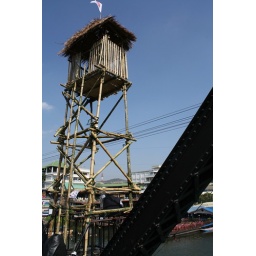
bridge over the river kwai (13)